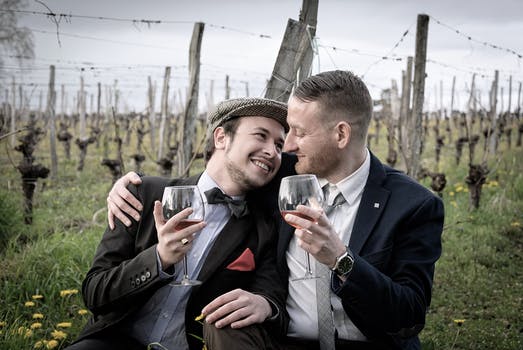
Label: No Watermark